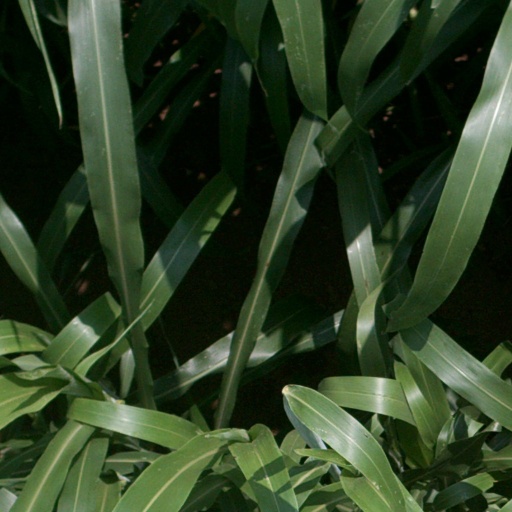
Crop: sorghum